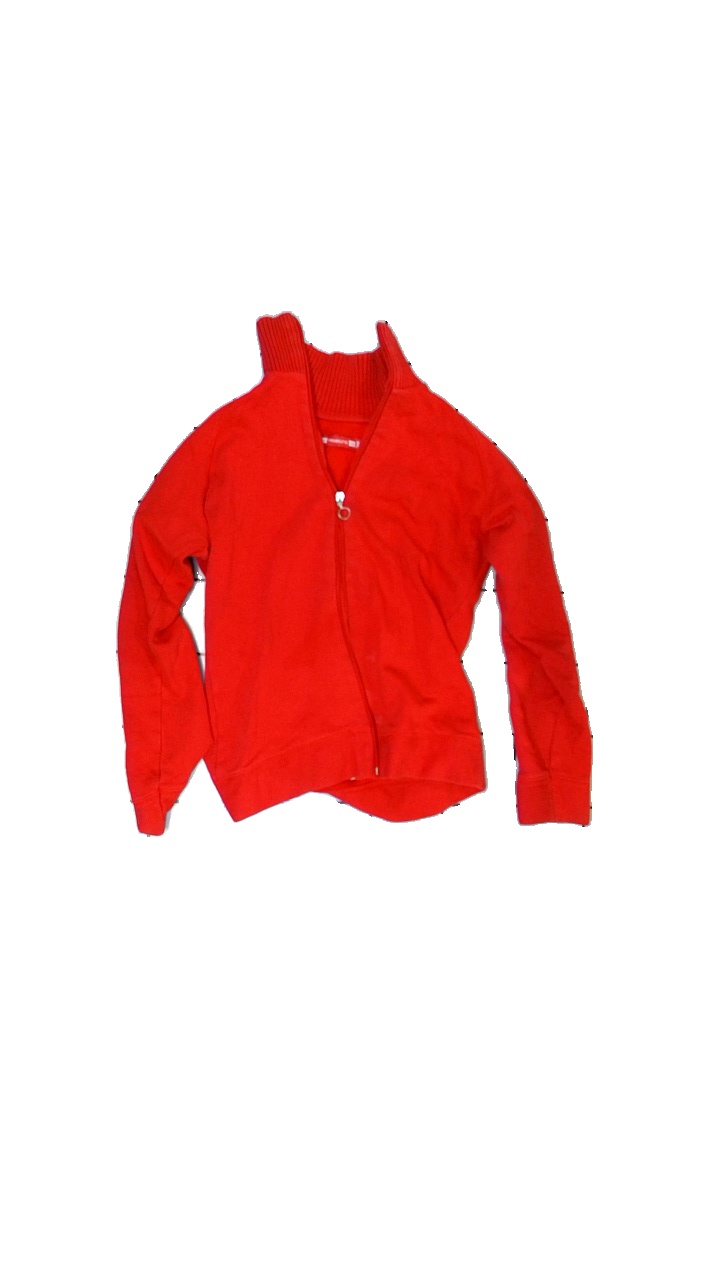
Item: Sweater (Children)
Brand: Tribute
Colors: Red
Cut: Regular
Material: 100% cotton
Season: All
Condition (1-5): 2
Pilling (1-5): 3
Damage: stained
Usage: Recycle
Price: <50